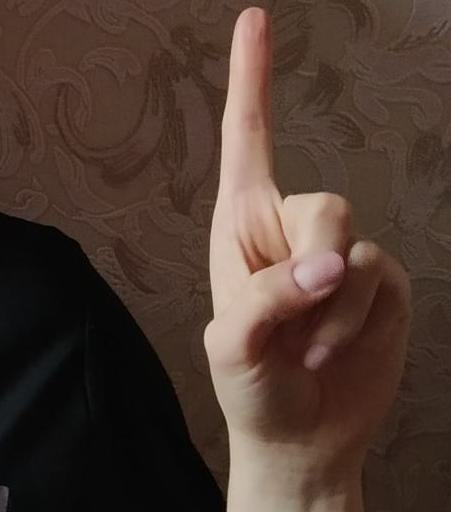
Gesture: one